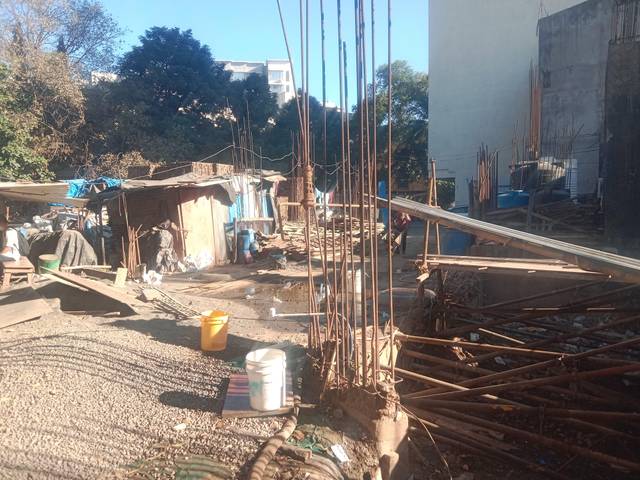
Region: India
Coordinates: 19.081, 72.888